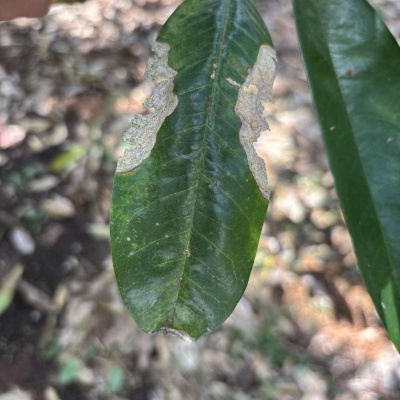
Label: Leaf_Blight